Tomato production in Florida

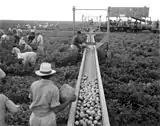
Tomato picking in Princeton, Florida in 1957

Florida is the largest producer of fresh-market tomatoes in the United States.